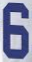
Number: 6